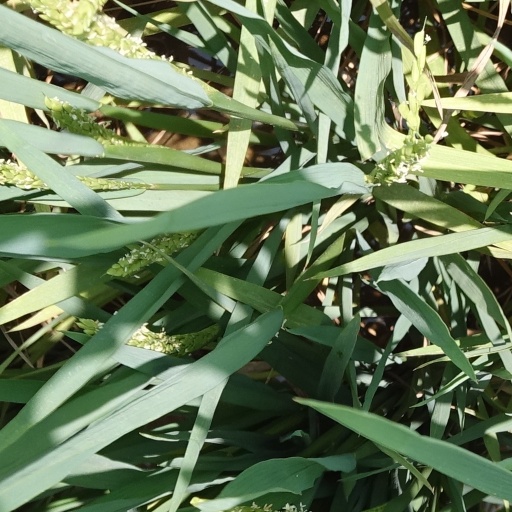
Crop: rice